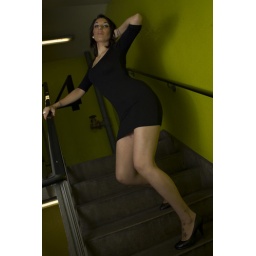
360afd camera left 1/2 power through white stu. Taken in the stairwell of the market multi story car park in Peterborough.